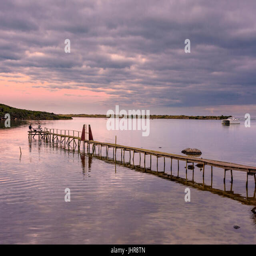
couple fishing off a jetty at sunset